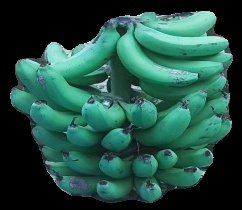
Variety: pachbale
Grade: grade3